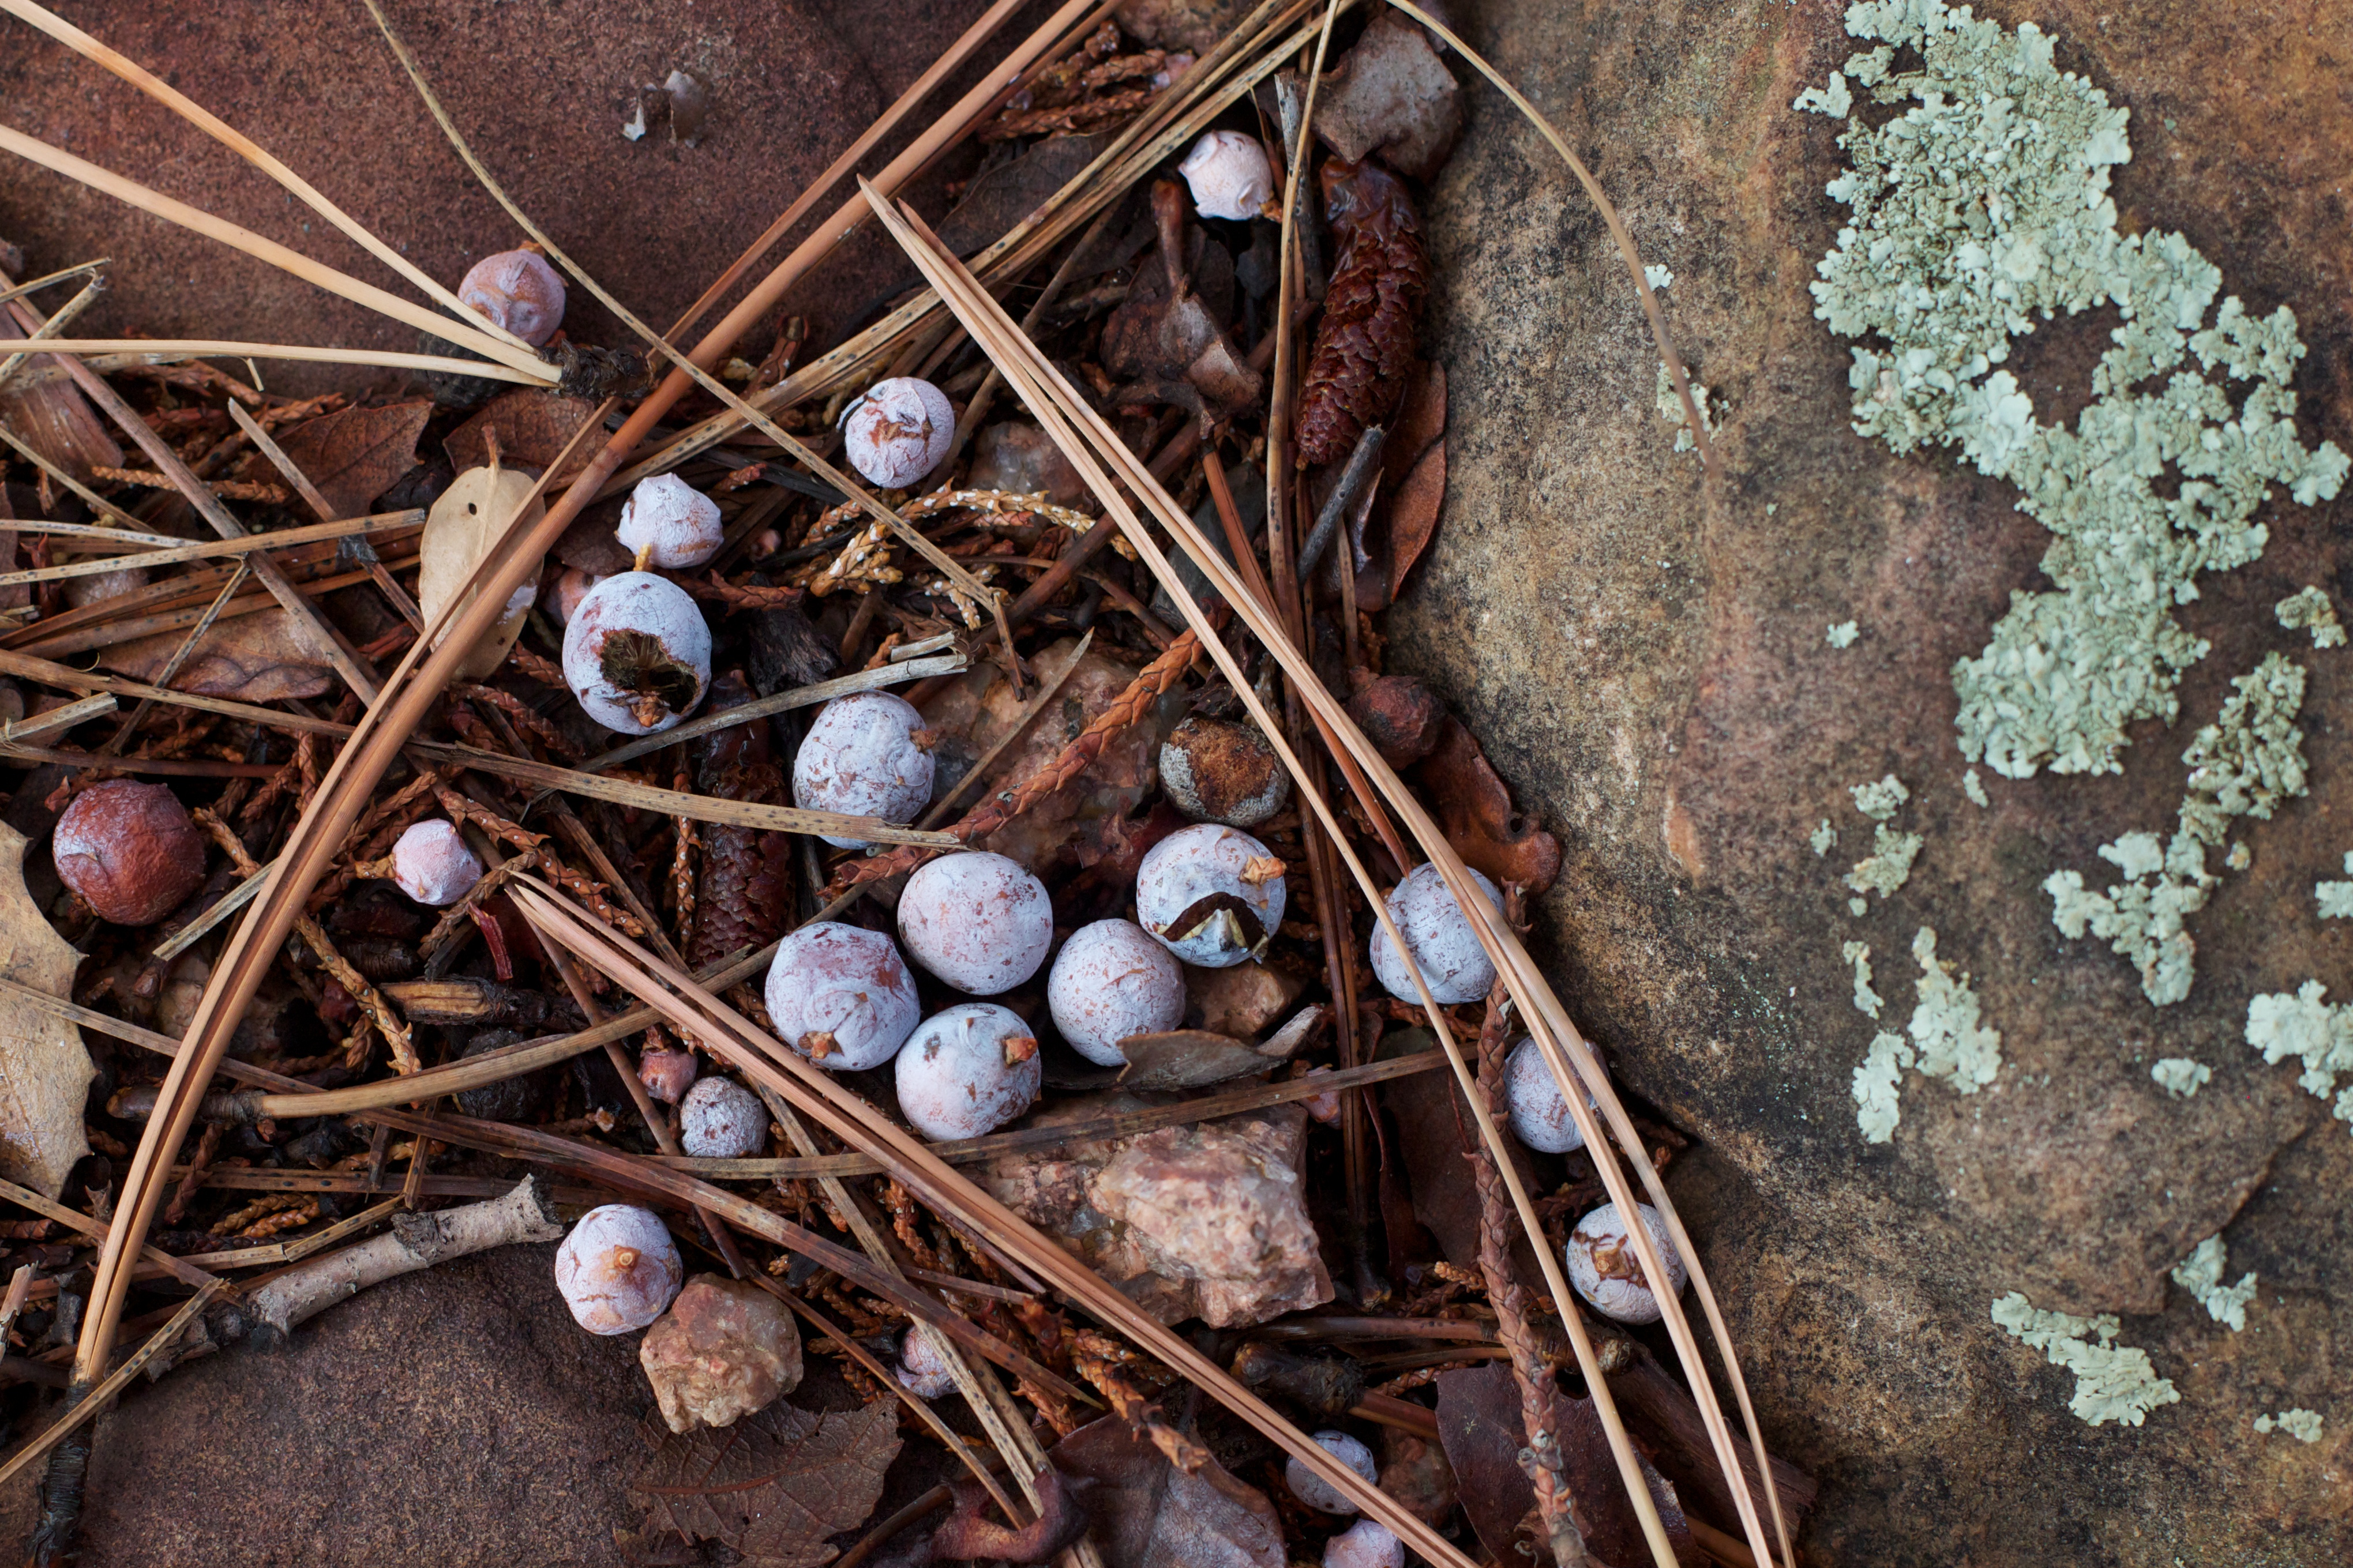
tree, branch, plant, wood, leaf, flower, food, produce, autumn, soil, flora, twig, macro photography